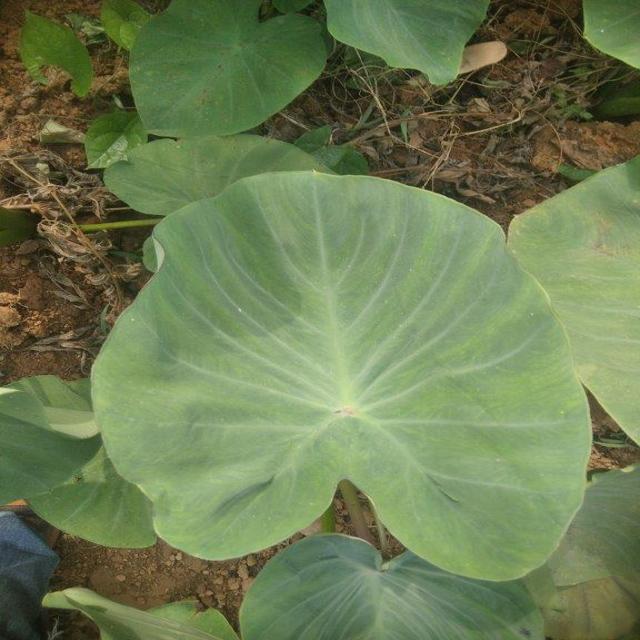
Label: Healthy